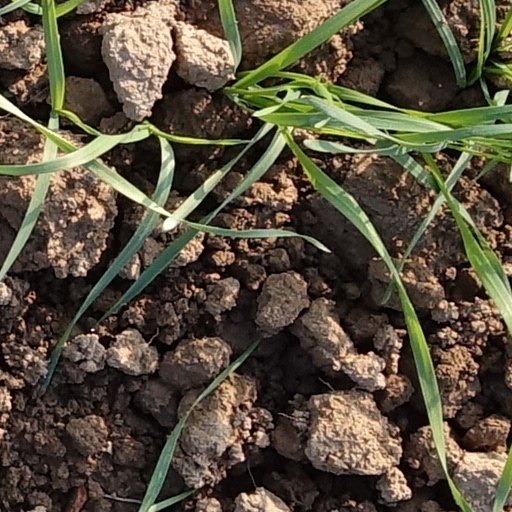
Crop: wheat